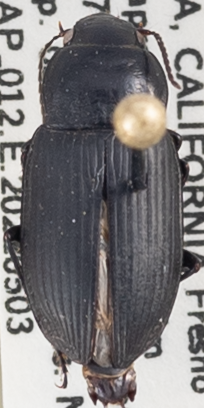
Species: Anisodactylus similis
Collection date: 2022-05-03
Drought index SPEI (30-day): -0.418
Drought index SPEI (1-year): -1.69
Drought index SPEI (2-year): -2.09